Aché

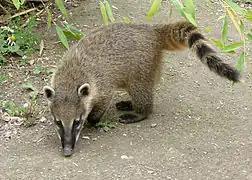
South American coati

The Aché economy was traditionally centered on hunting vertebrate game with bow and arrow, extracting wild honey, and exploiting palm starch and insect larvae. Numerous fruits were also exploited seasonally, but they constitute only a small fraction of the energy in the yearly diet. In the last half century before pacification, Aché groups occasionally raided their settled neighbors for manioc root (a starchy staple), domestic animals, and metal tools.